Optical disc packaging

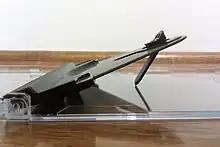
A lift-lock case viewed from the side, showing the latch mechanism

Many gold CDs, including those from Mobile Fidelity Sound Lab, are packaged in lift-lock cases, a special type of case where the CD is lifted out of the case automatically and a latch unlocked when opened. The advantage of this design is that only the edges of the disc are handled when removing it from the case, and the disc is never subjected to any bending force while being removed. From the outside, they appear almost identical to a standard jewel case. They have the same dimensions as a standard jewel case, and use standard booklets and back cards.